Paul Assenmacher

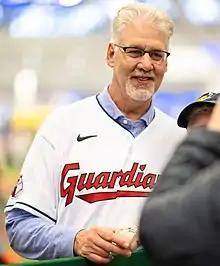
Assenmacher in 2023

Paul Andre Assenmacher (born December 10, 1960) is a former left-handed relief pitcher in Major League Baseball who played for fourteen seasons. Assenmacher pitched for the Atlanta Braves (1986–1989), Chicago Cubs (1989–1993), New York Yankees (1993), Chicago White Sox (1994) and the Cleveland Indians (1995–1999).